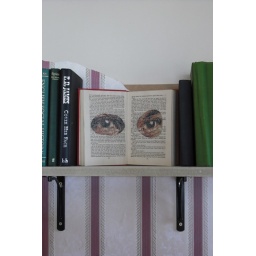
cross stitched eyes in vintage book